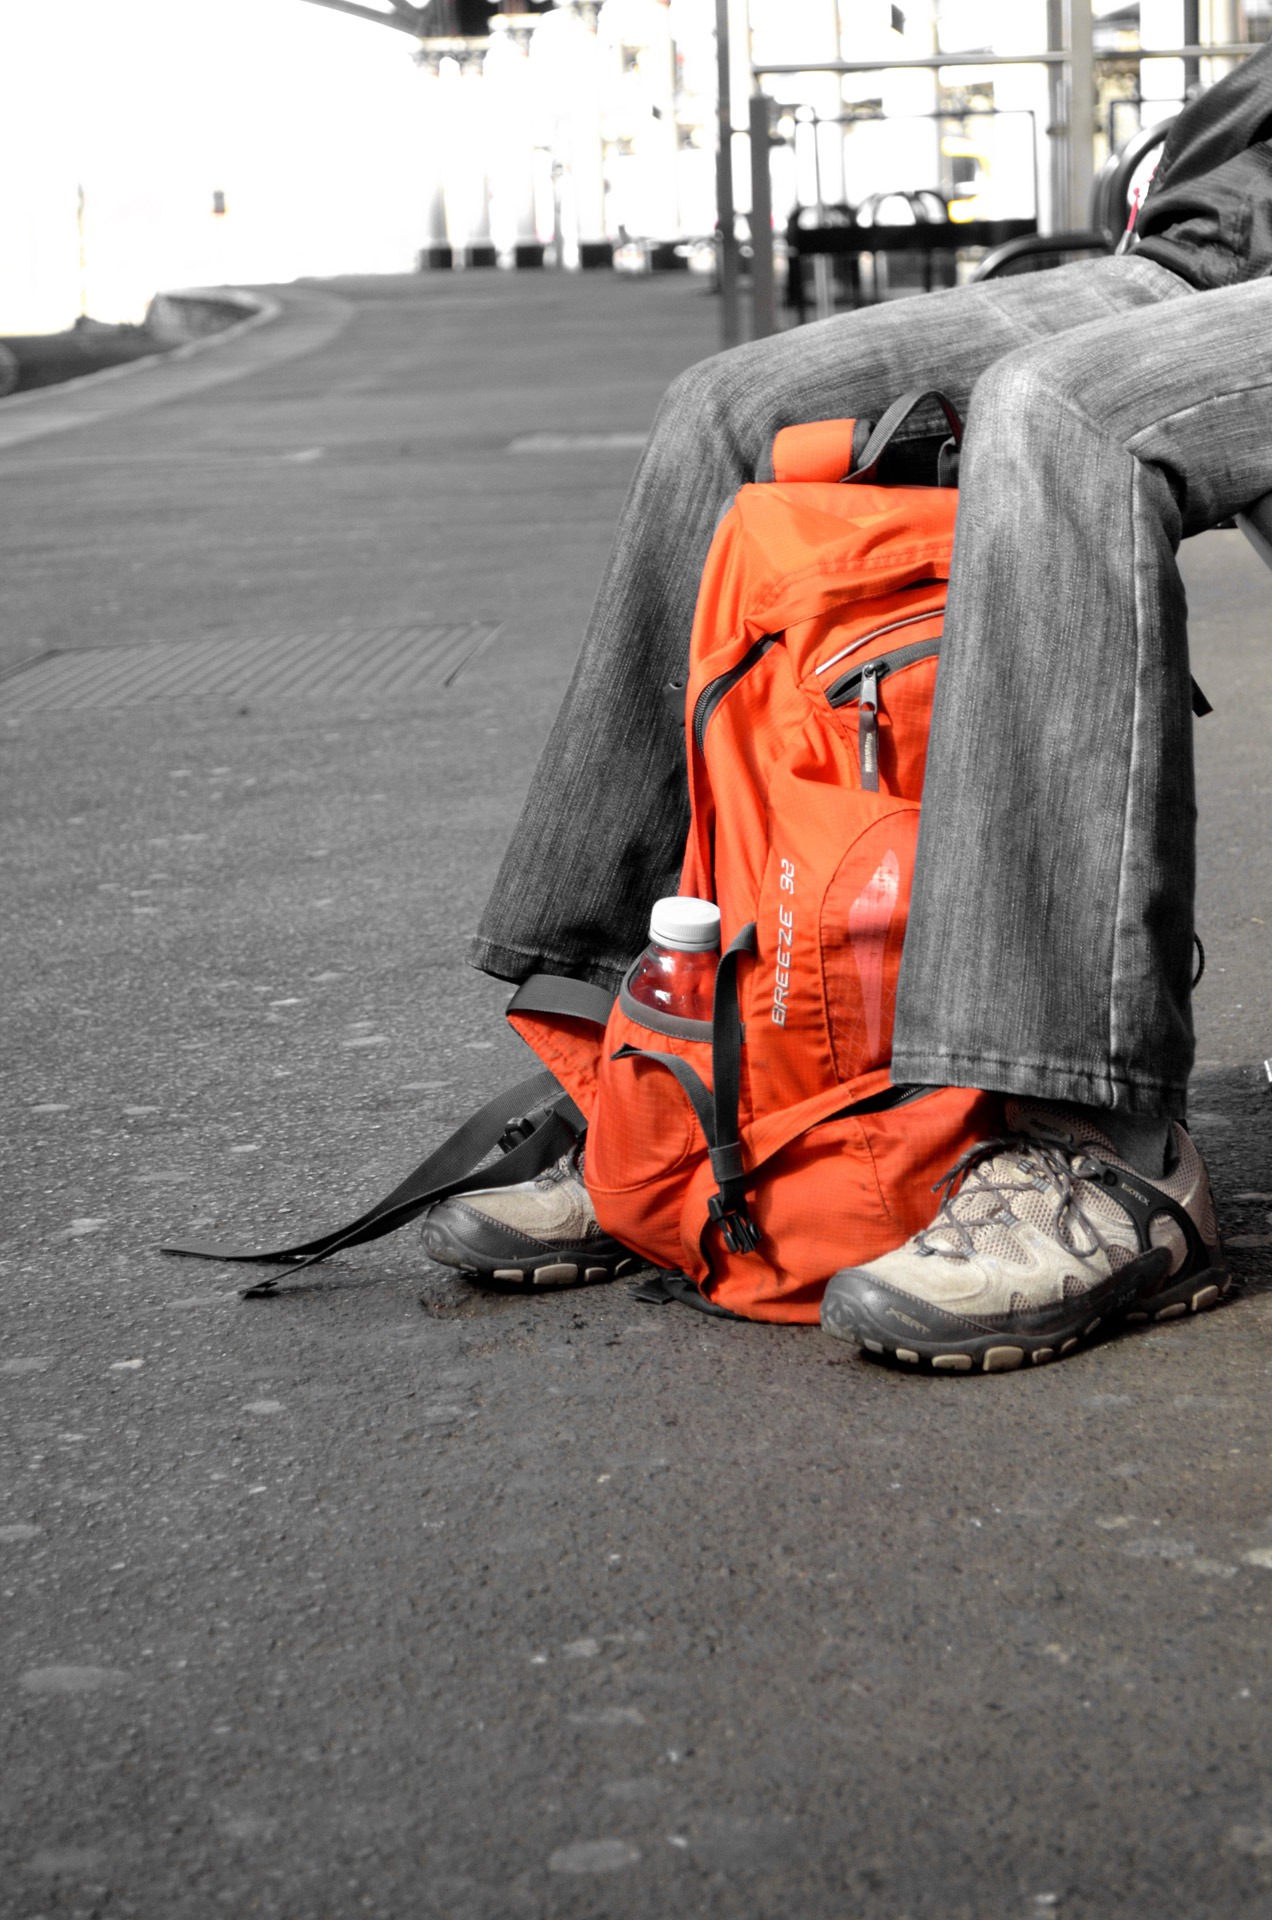
path, people, road, feet, backpack, asphalt, travel, waiting, orange, red, vehicle, tire, rucksack, shoes, infrastructure, target